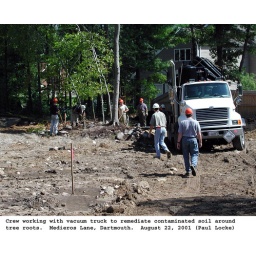
Crew working with vacuum truck to remediate contaminated soil around tree roots.